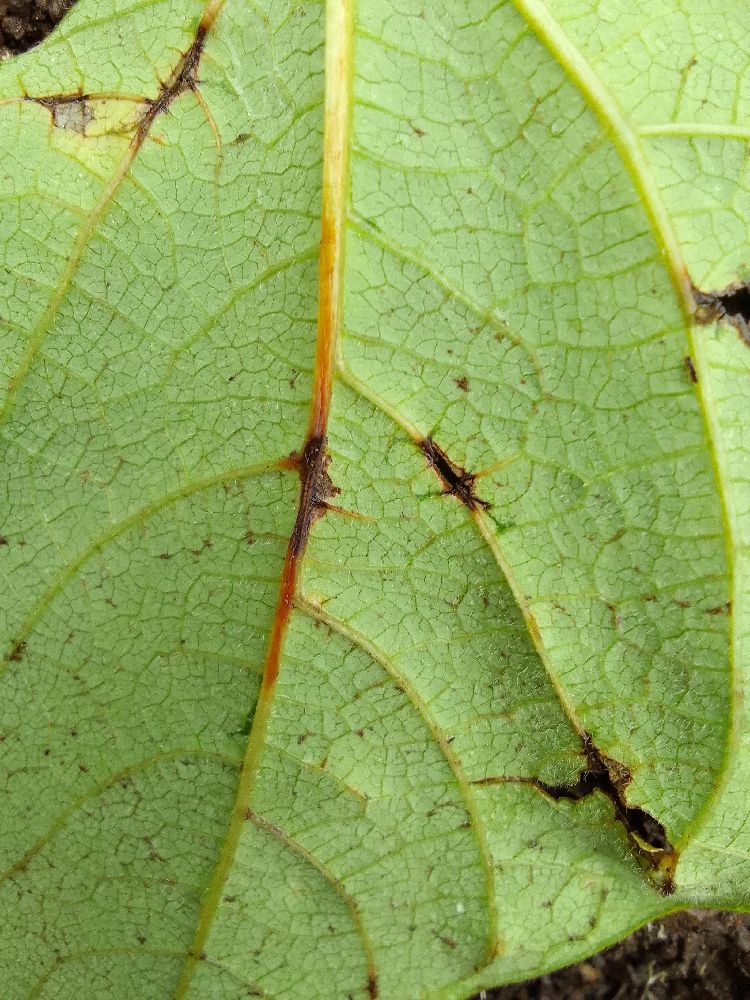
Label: anthracnose